Tourism in Brisbane

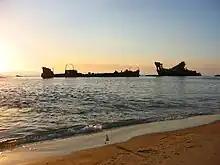
Safe diving spots at Tangalooma are provided by several shipwrecks, placed as a breakwater

The Customs House is a Brisbane landmark known for its distinctive copper dome. Originally constructed for the government, there is now a restaurant and function centre within the building, and regular concerts and art exhibitions are also held here.